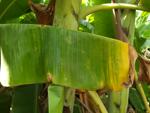
Label: xamthomonas